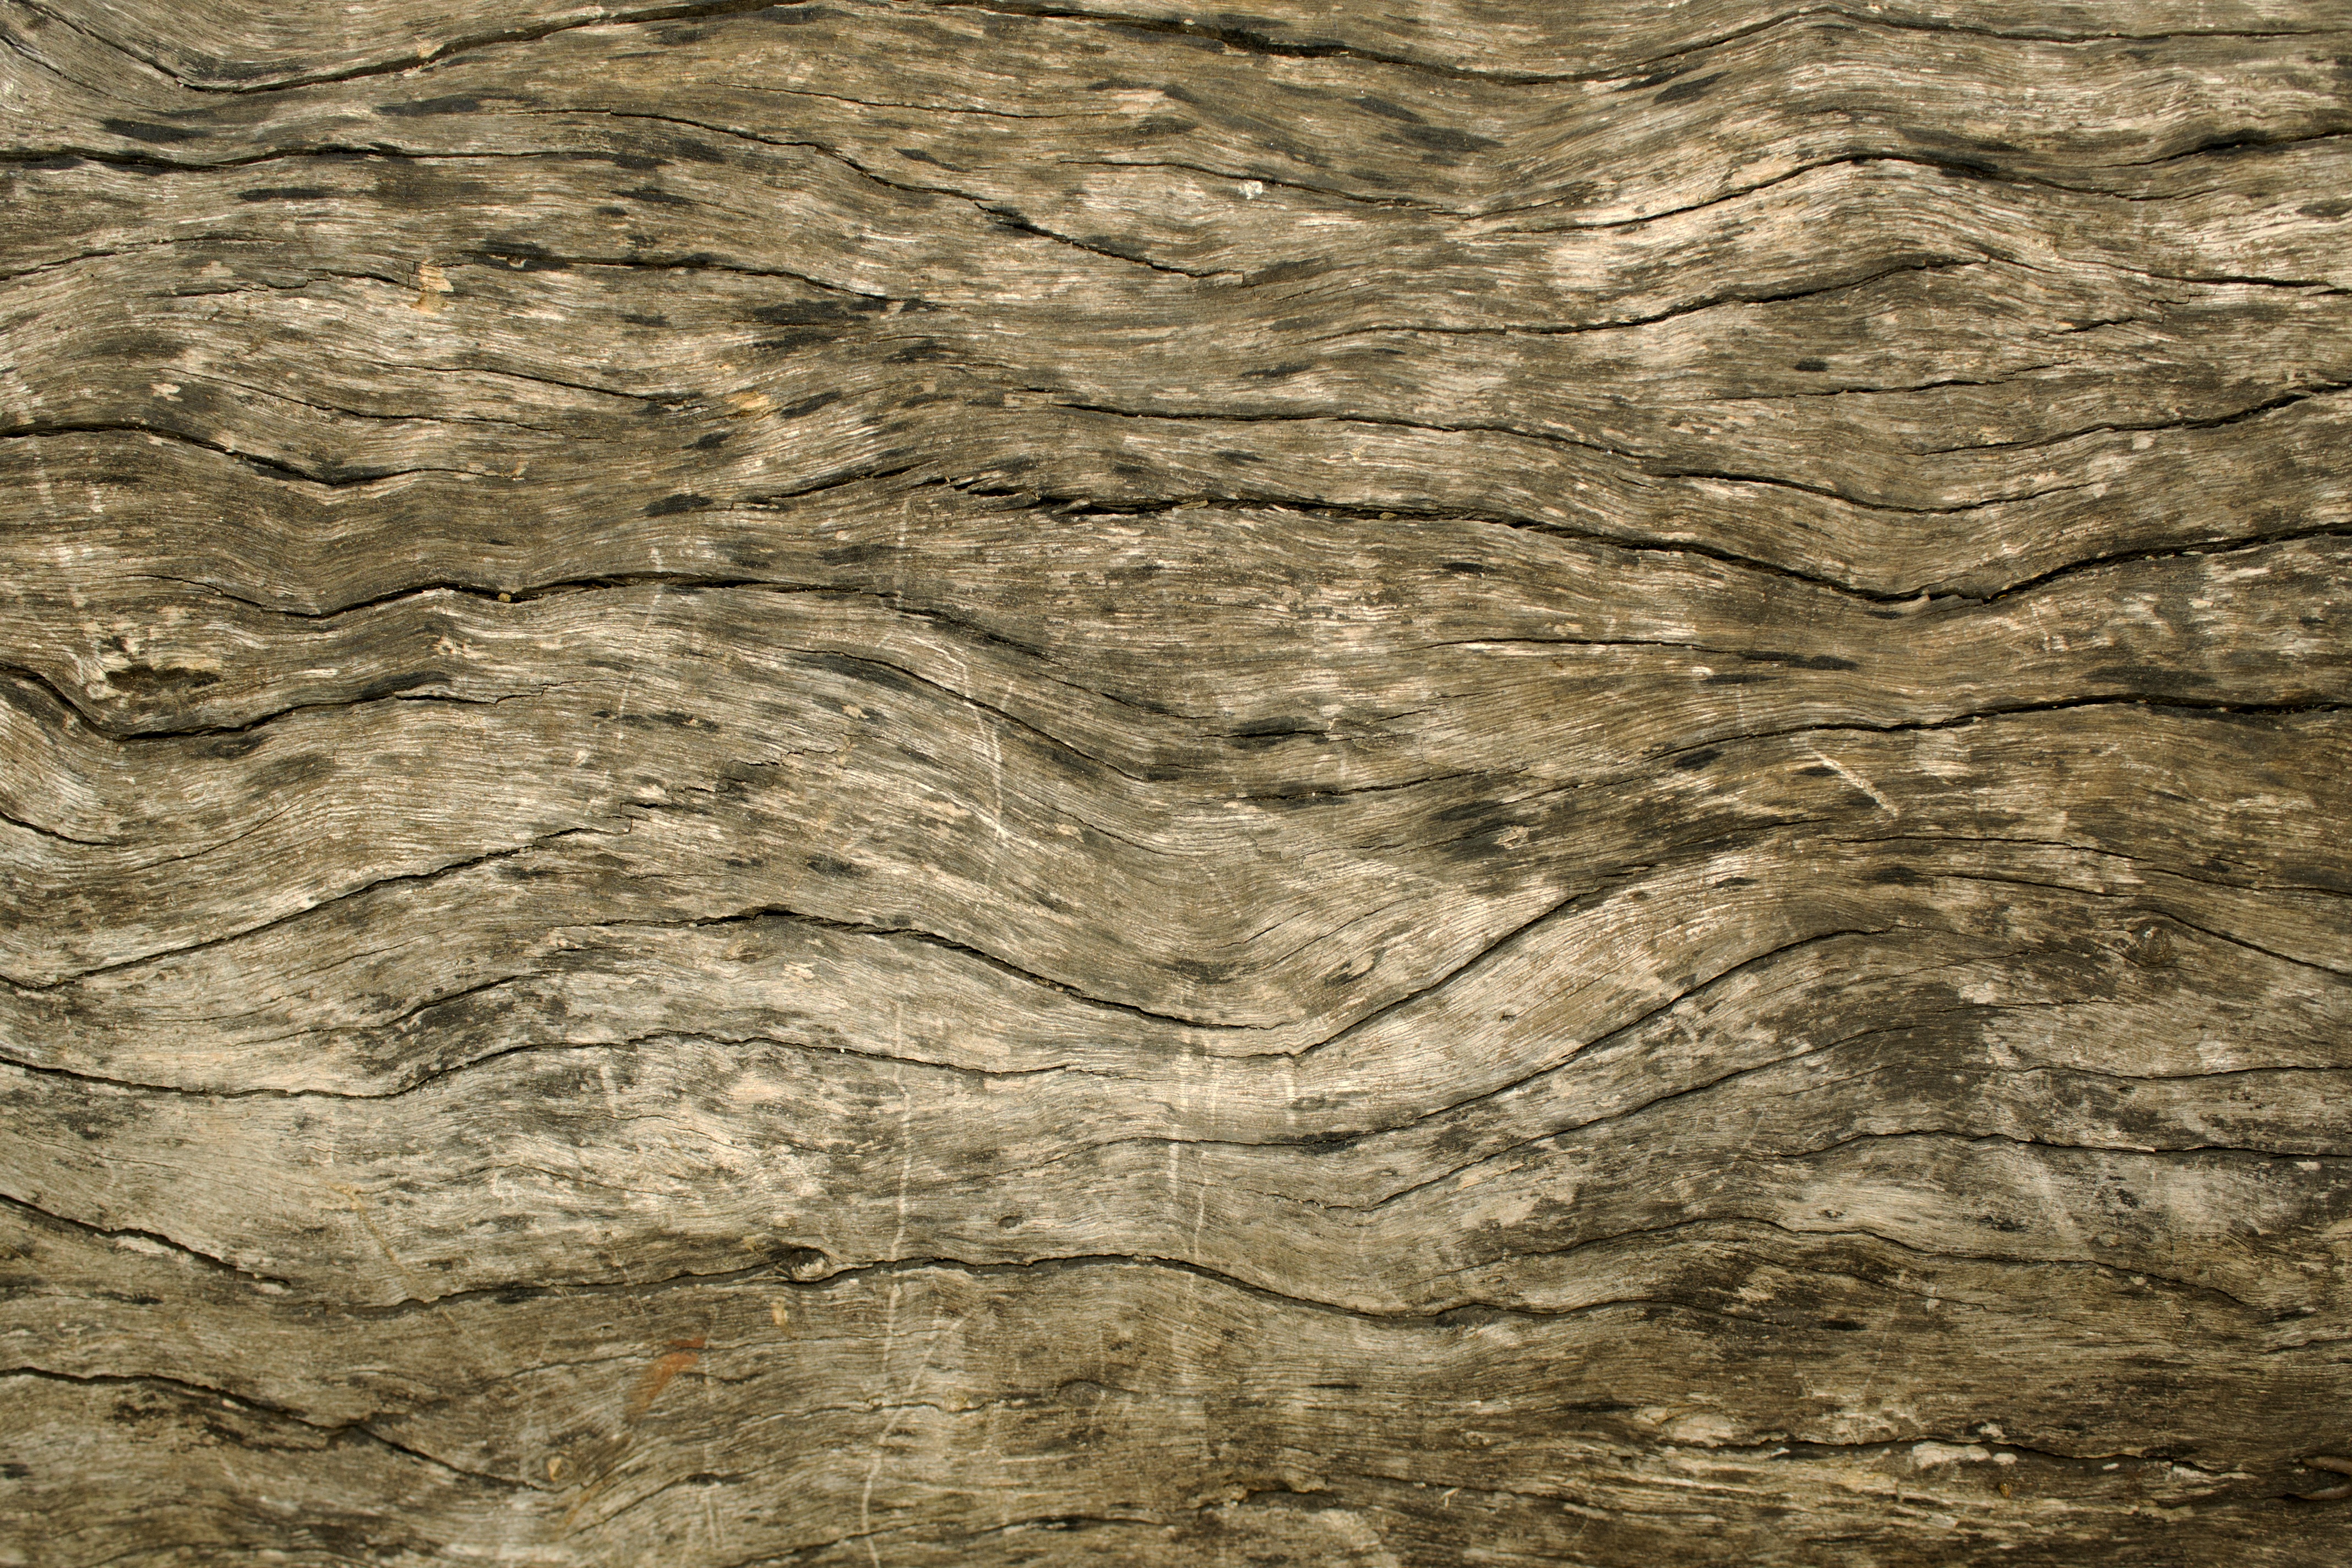
tree, rock, wood, texture, trunk, old, rustic, formation, brown, soil, stone wall, material, geology, horizontal, raw, bedrock